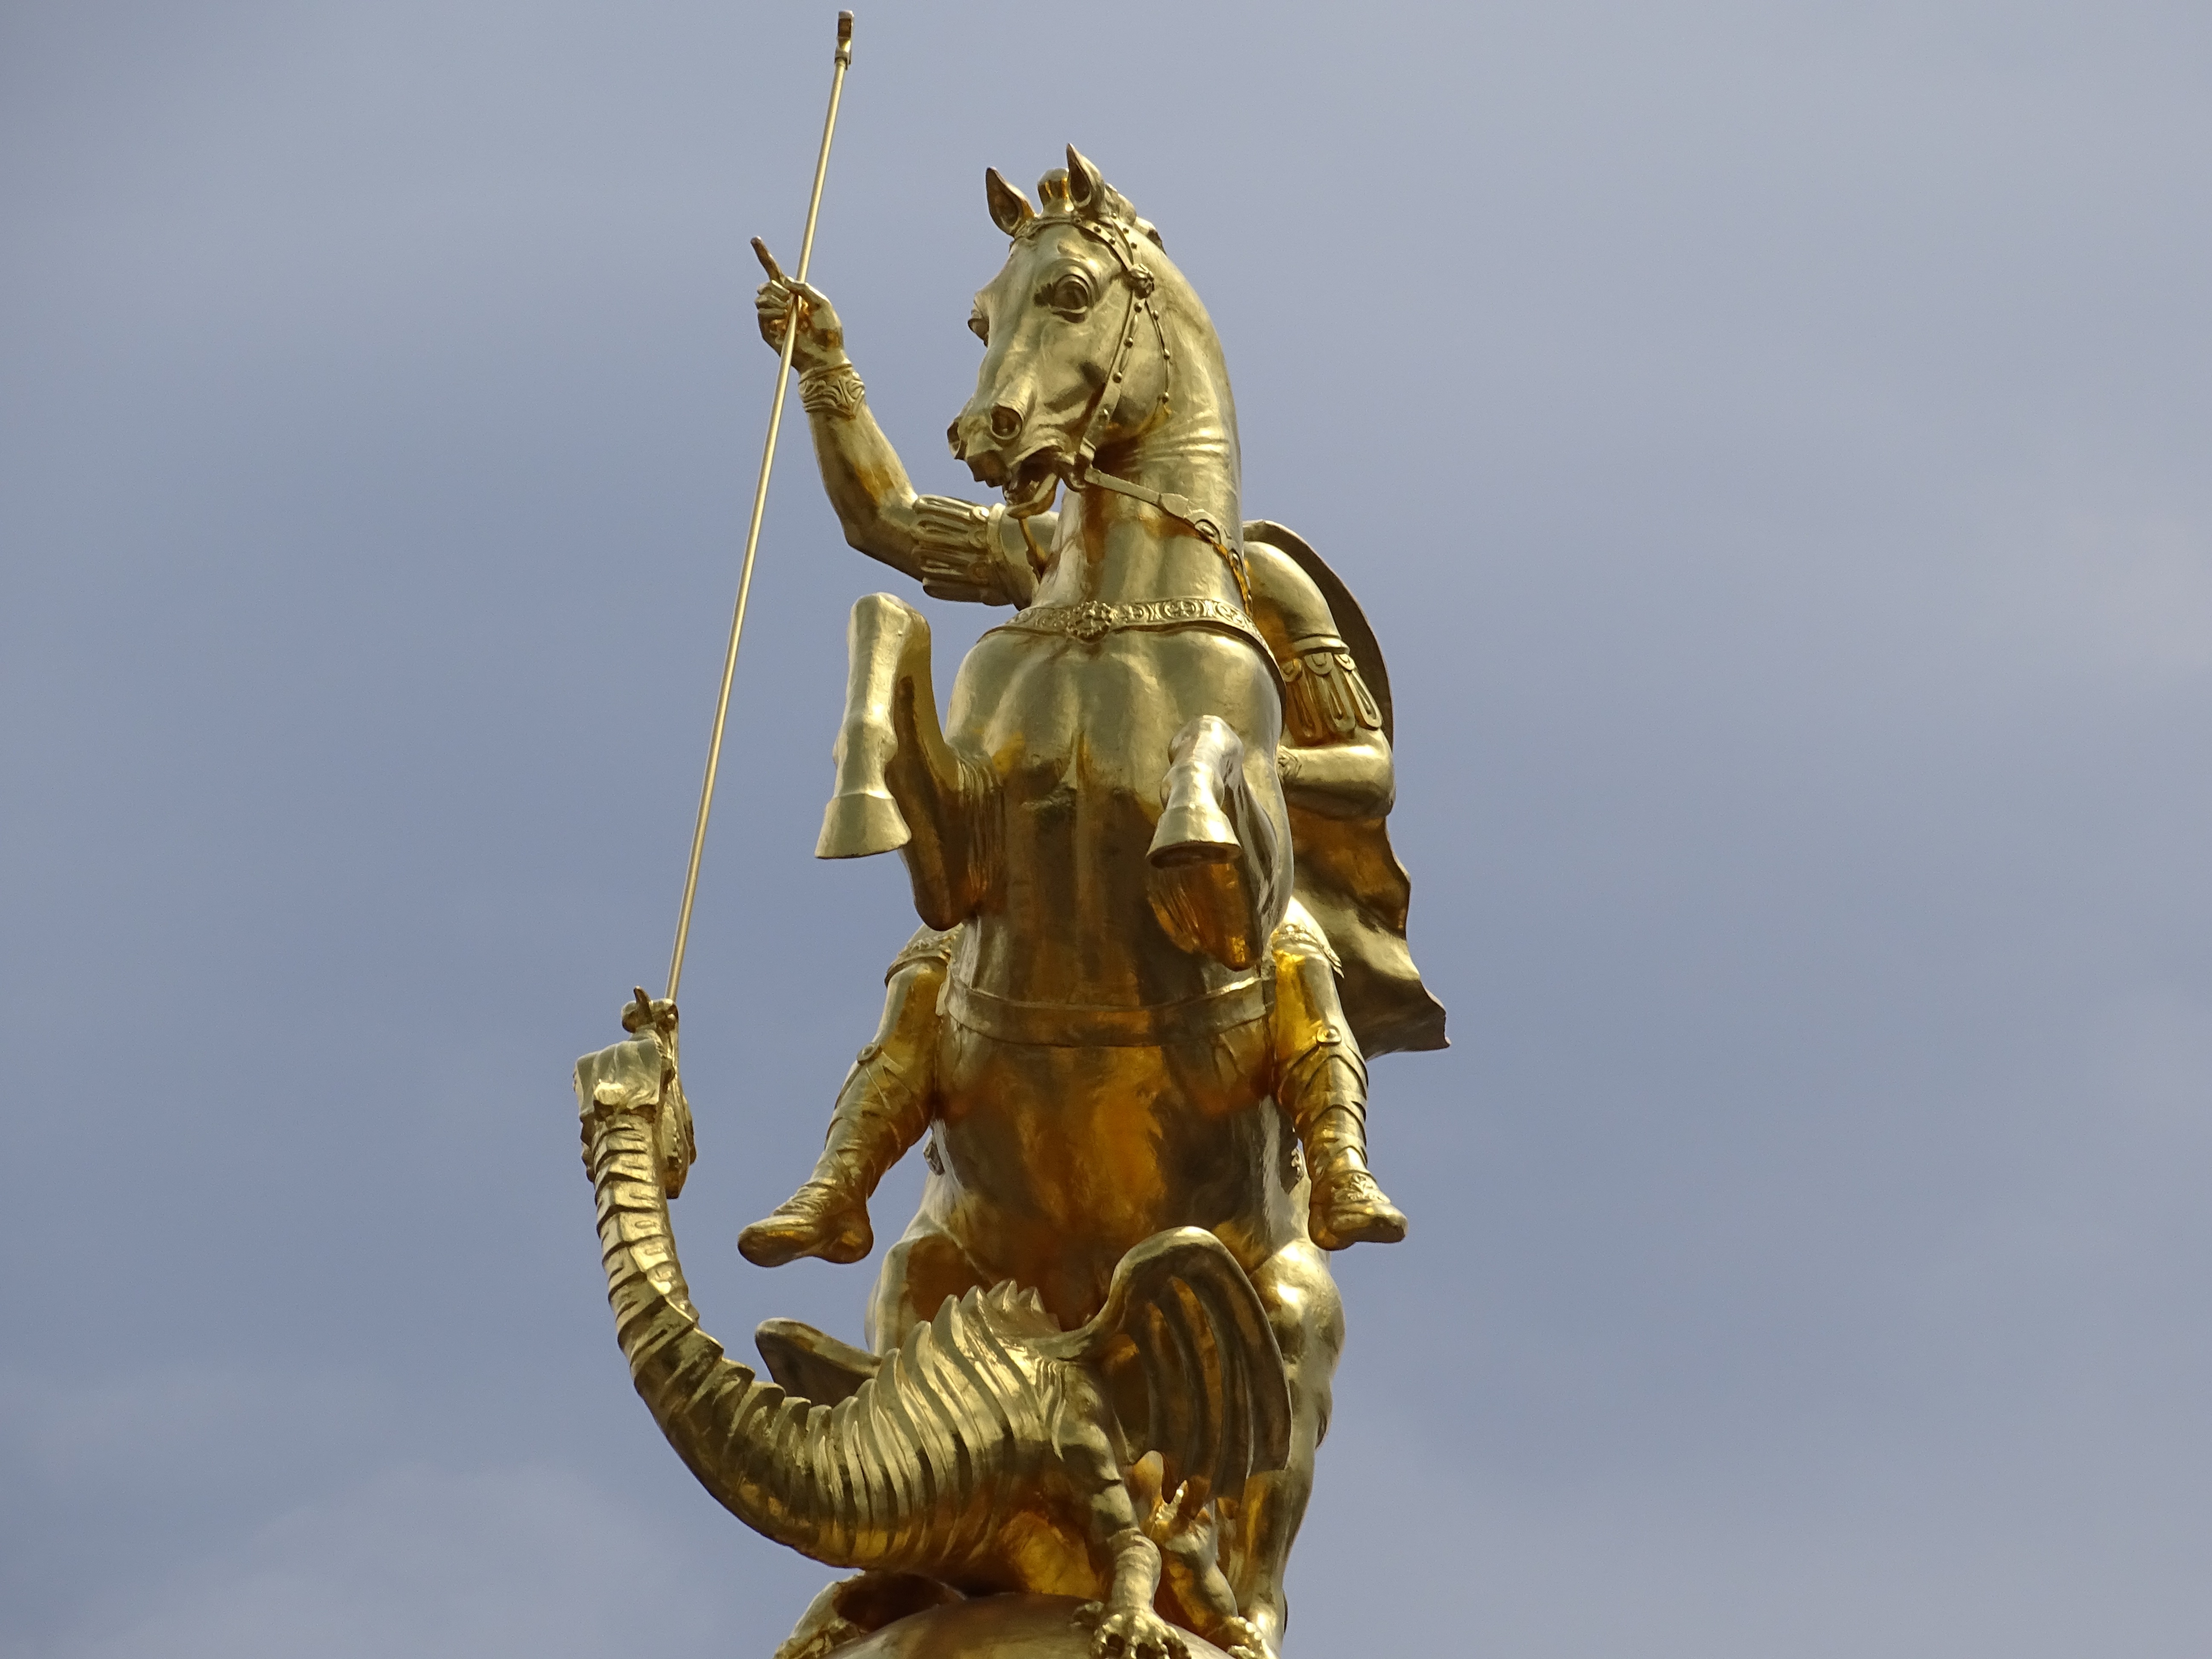
georgia, tbilisi, saint george, georgian, monument, stand